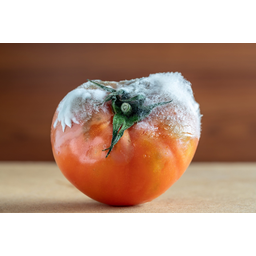
Label: metal